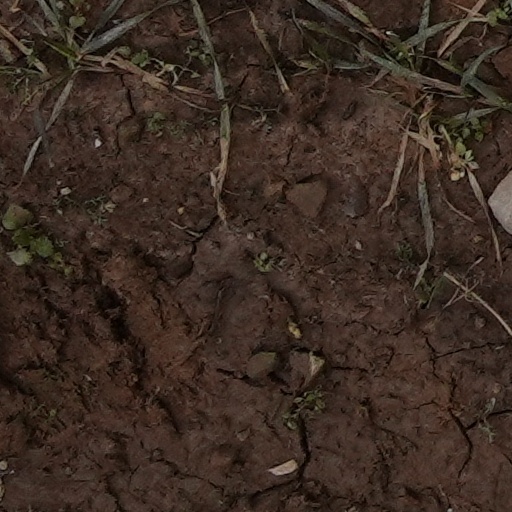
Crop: wheat